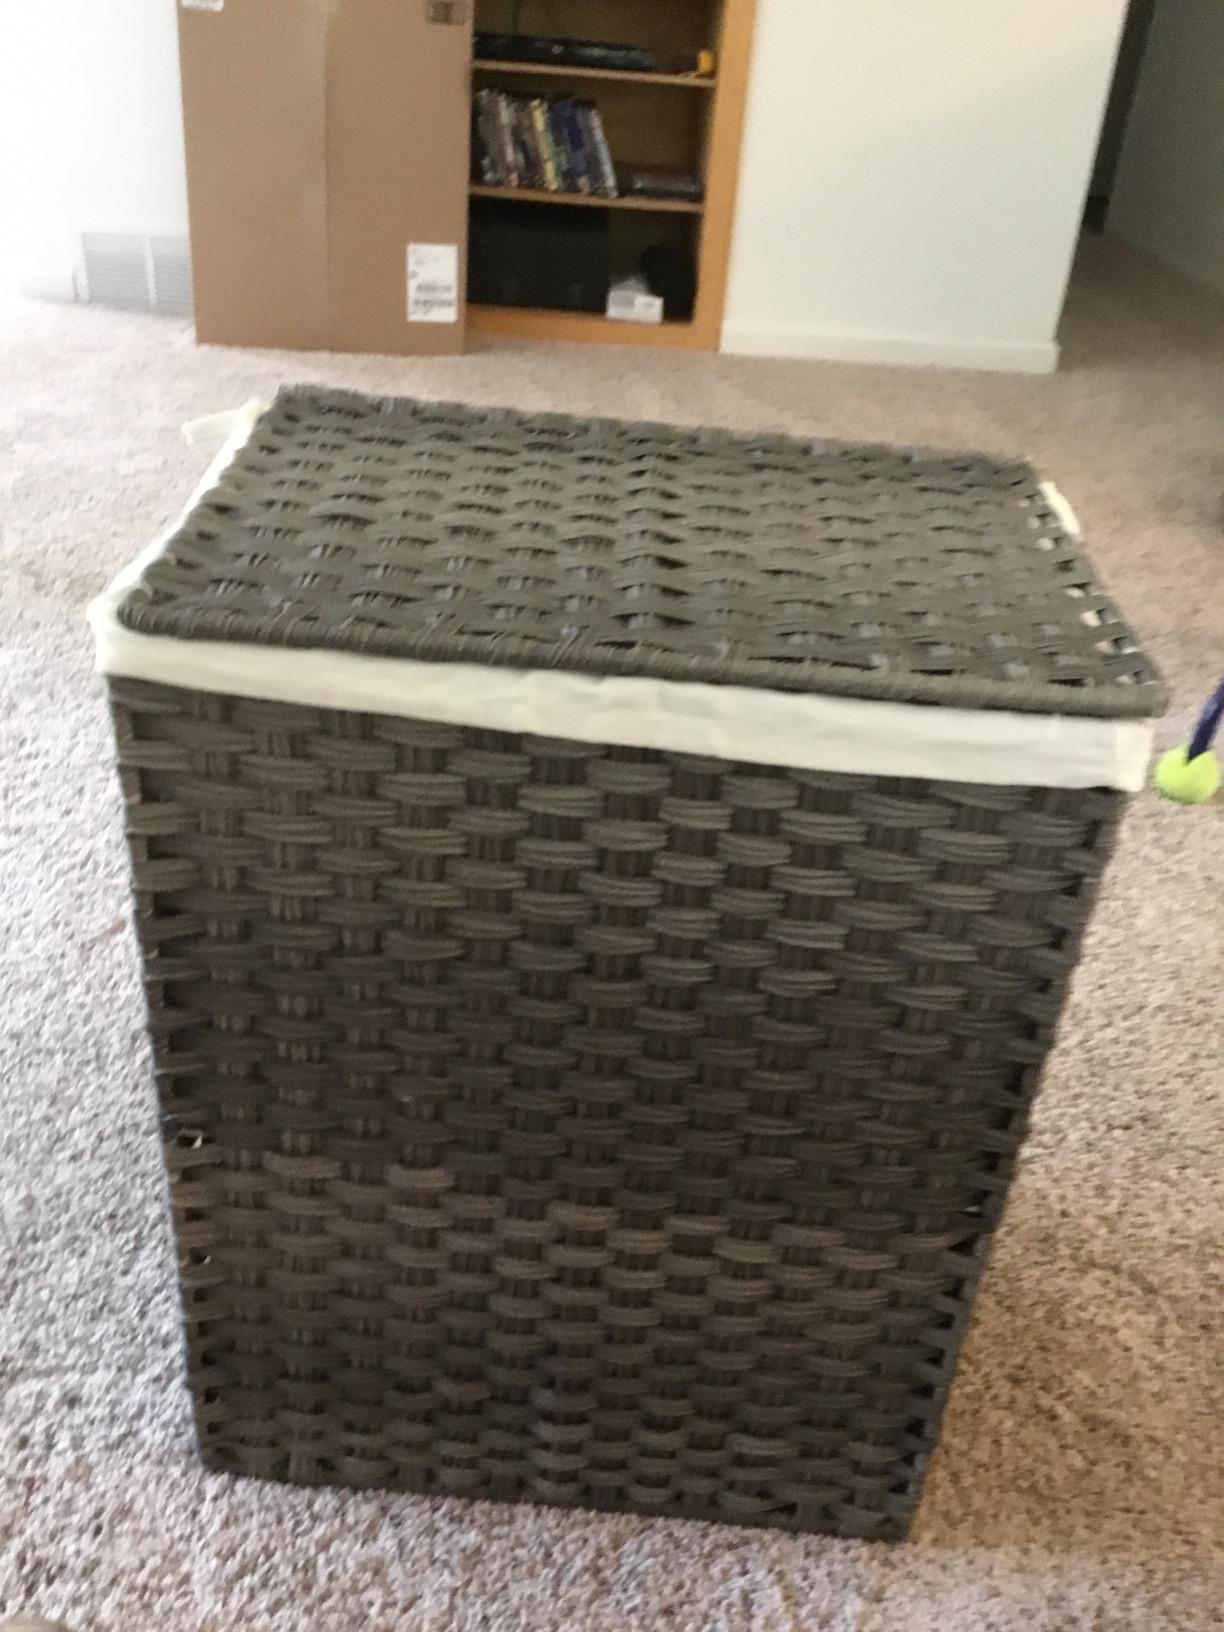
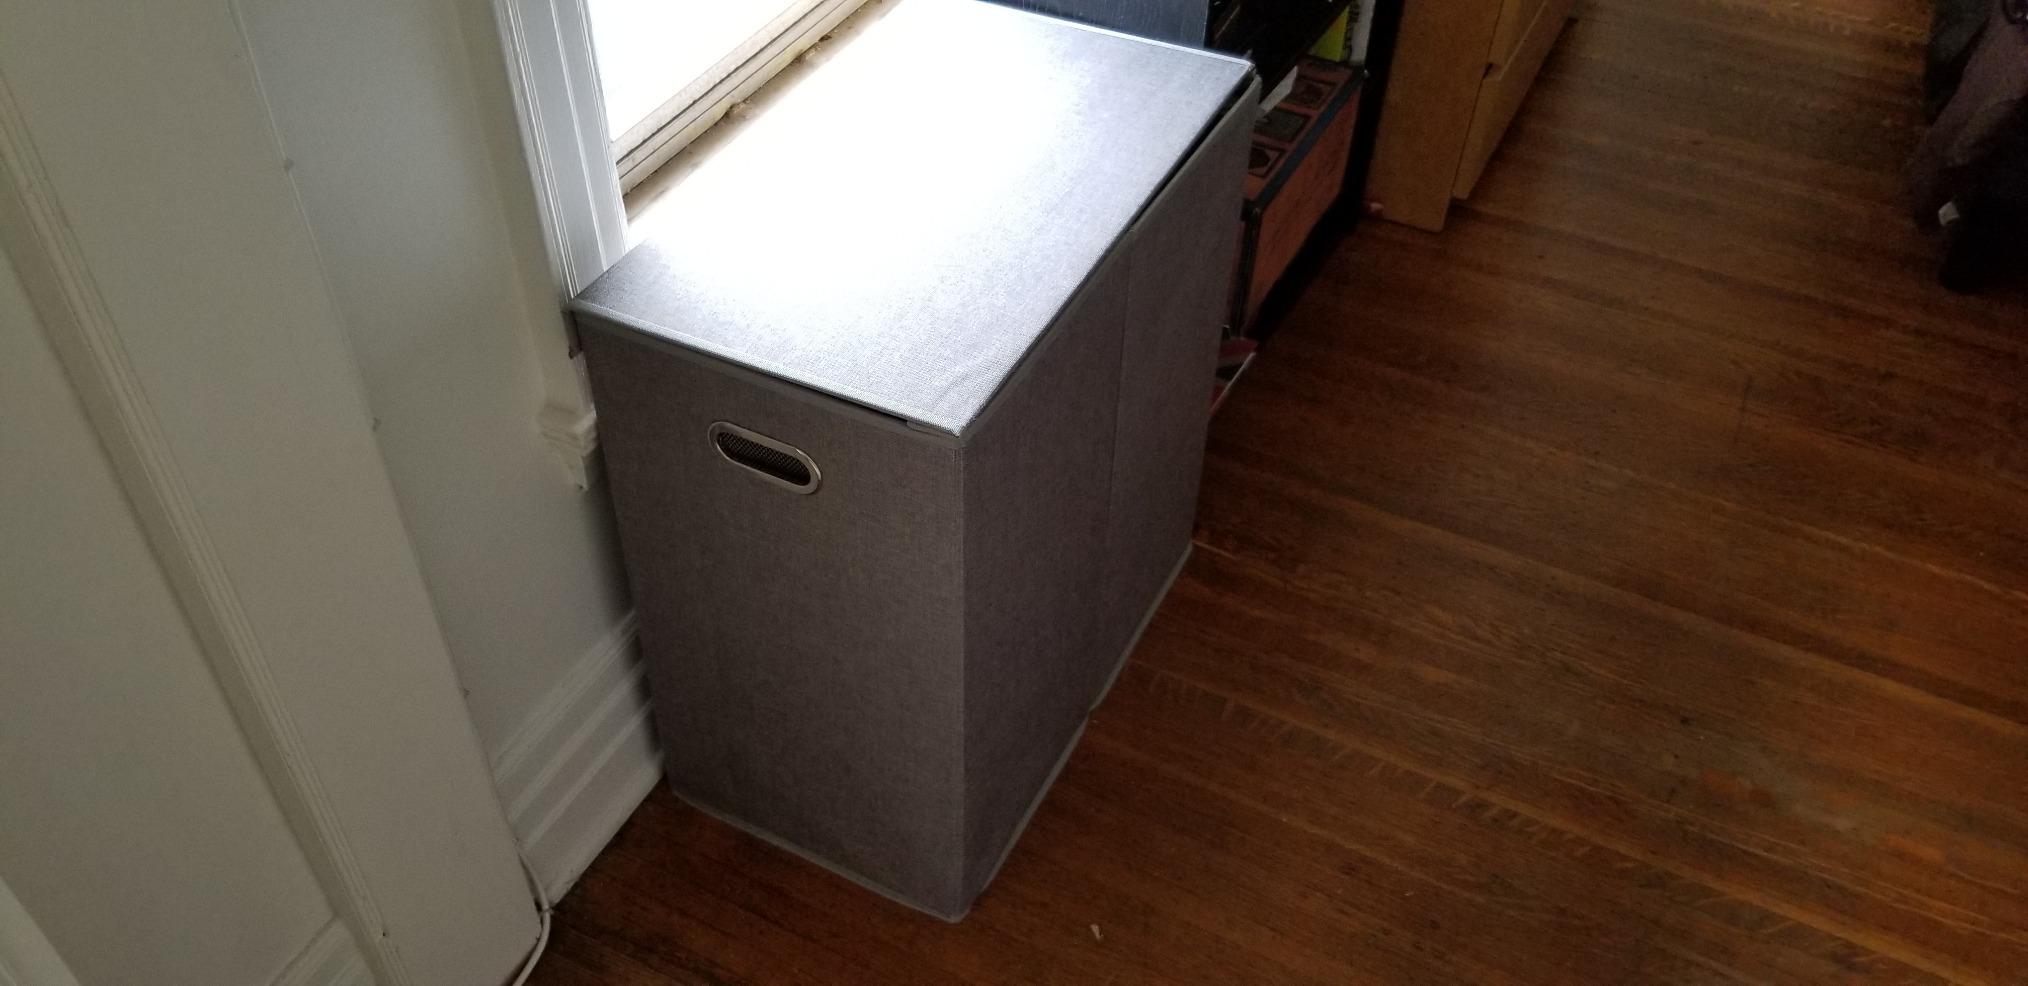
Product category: items_hamper
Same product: no